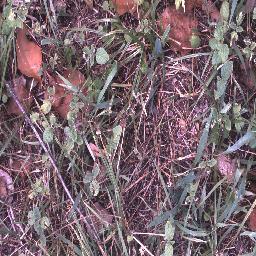
Label: negative